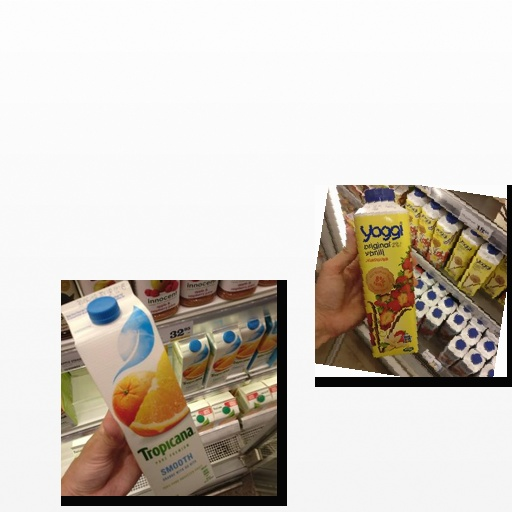
Food items: strawberry_yogurt, mixed_juice